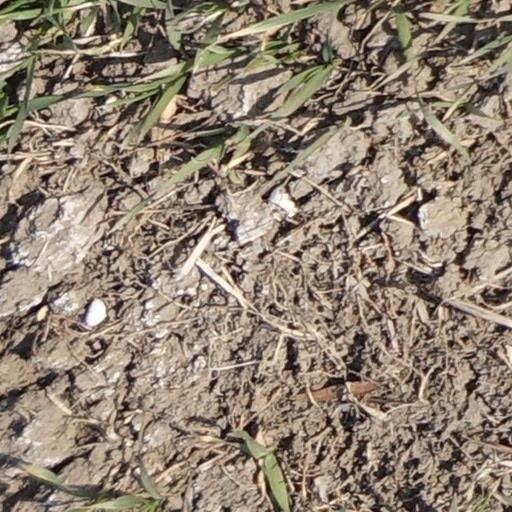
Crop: wheat